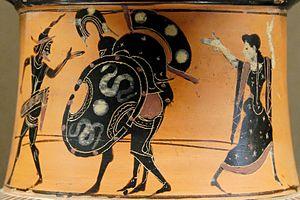
Ajax portant le corps d'Achille, protégé par Hermès (à gauche) et Athéna (à droite). Amphore à col attique à figures noires, v. 520-510 av. J.-C. Español: Ajax lleva el cuerpo de Aquiles, bajo la protección de los dioses Hermes (a la izquierda) y Atenea (a la derecha). Ánfora de cuello ática de figuras negras c. 520-510 a. C.
La collection Campana est une collection d'œuvres d'art regroupée au XIXᵉ siècle par Giampietro Campana.
Dans la mythologie grecque, Ajax, fils de Télamon et de Péribée, est un héros de la guerre de Troie. Il ne doit pas être confondu avec son homonyme Ajax fils d'Oïlée.